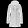
Label: Coat